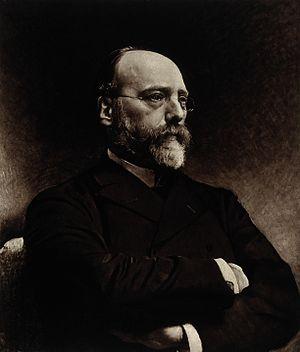
Charles Jacques Bouchard, né à Montier-en-Der le 6 septembre 1837 et mort à Sainte-Foy-lès-Lyon le 28 octobre 1915, est un médecin français, anatomo-pathologiste, biologiste prolifique et clinicien de grande renommée.